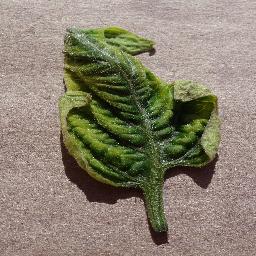
Label: Tomato___Tomato_Yellow_Leaf_Curl_Virus